Gallison Hall

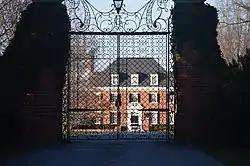
Gate view

Gallison Hall is a historic home located near Charlottesville in Albemarle County, Virginia, United States. It was designed by the architect Stanhope Johnson in the Georgian Revival style, and built between 1931 and 1933. It consists of a 2½-story, five-bay, brick center section with a steeply pitched hipped roof, flanked by -story, three-bay, gable-roofed wings connected by hyphens. At each end are a seven-bay brick arcades connected to a -story two-bay gable-roofed garage on the east and an identical arcade connected to an octagonal gazebo brick on the west. The house is set among English gardens designed by Charles F. Gillette.